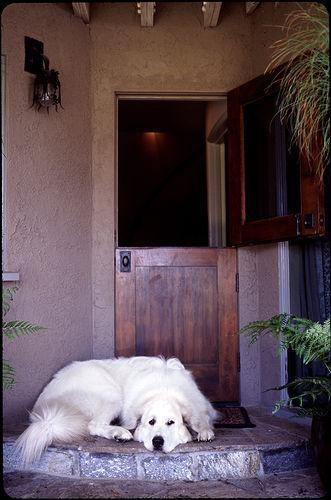
Great_Pyrenees